Fribourg

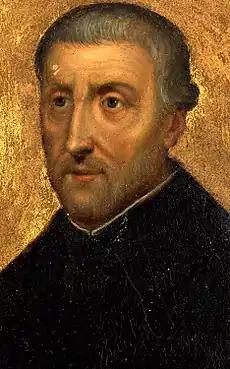
Saint Petrus Canisius, 1699

Fribourg is a day trip destination for tourists who want to visit the sights of the city. These include the historic Old City with its Gothic Cathedral of Saint Nicholas renowned for its stained glass windows designed by Józef Mehoffer, and the museums. The Natural History Museum was founded in 1873, and is now located in the natural sciences building at the university. The Museum of Art and History, located in the Ratzéhof since 1920, has exhibits on ancient and early history, sculpture and paintings, traditional tin figures, arts and crafts, as well as money and graphic collections. In the cathedral, a treasure chamber has been on display since 1992. Other museums include the Swiss Museum of Marionnettes, the Swiss Sewing Machine Museum, the Gutenberg Museum, the Bible and Orient Museum and a beer museum.